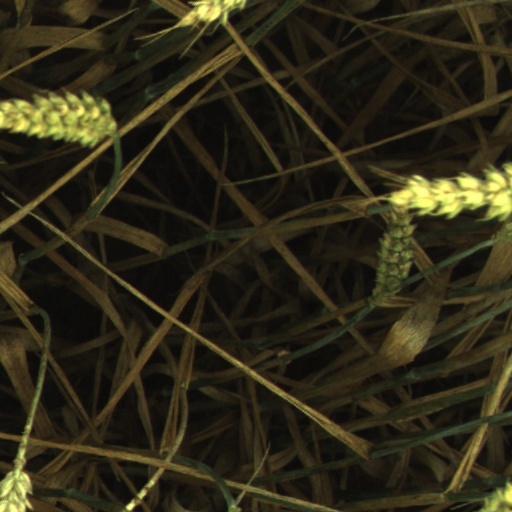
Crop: wheat